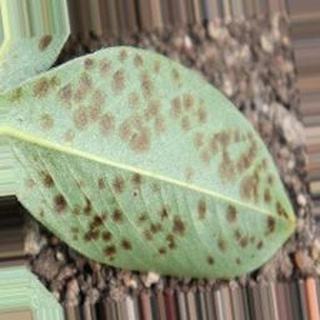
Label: groundnut_rust